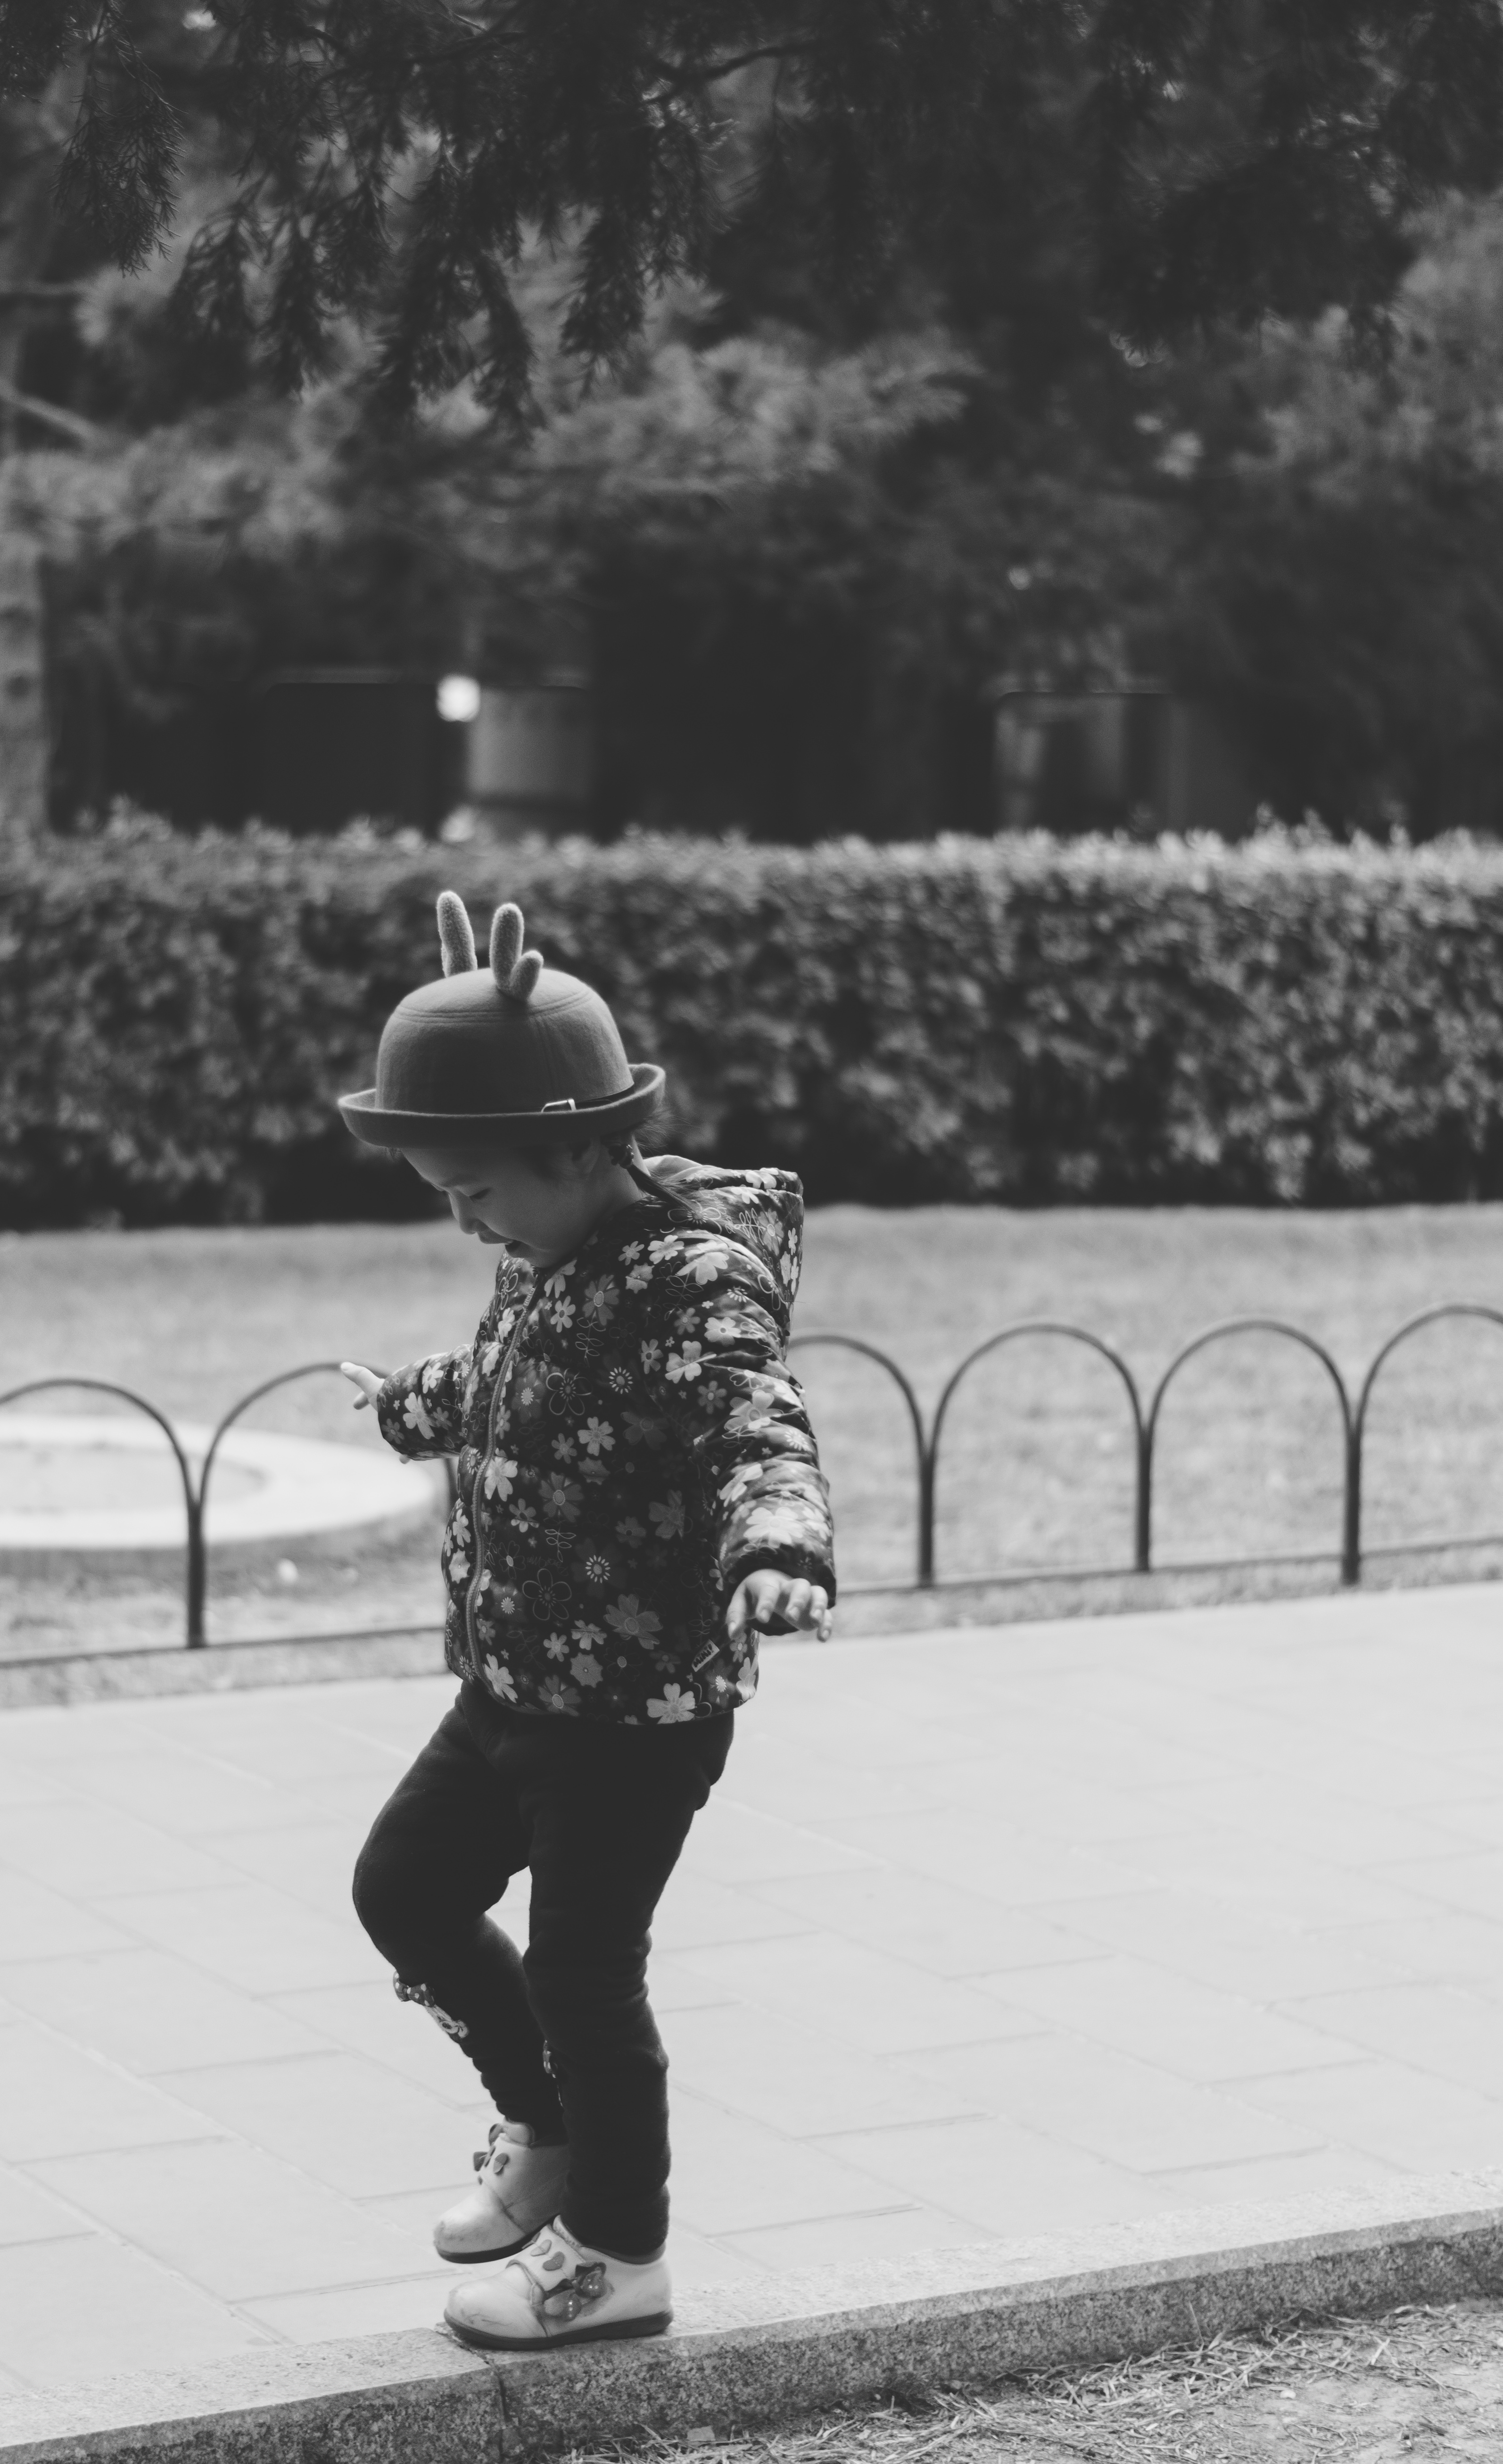
snow, winter, black and white, girl, white, street, photography, park, weather, child, black, monochrome, season, candid, photograph, dancing, china, sonystreetphotographer, balancing, monochrome photography